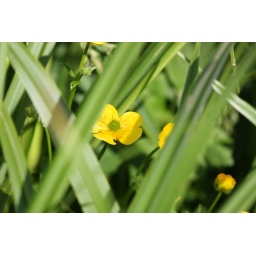
yellow flower in the jungle